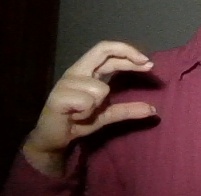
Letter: thal